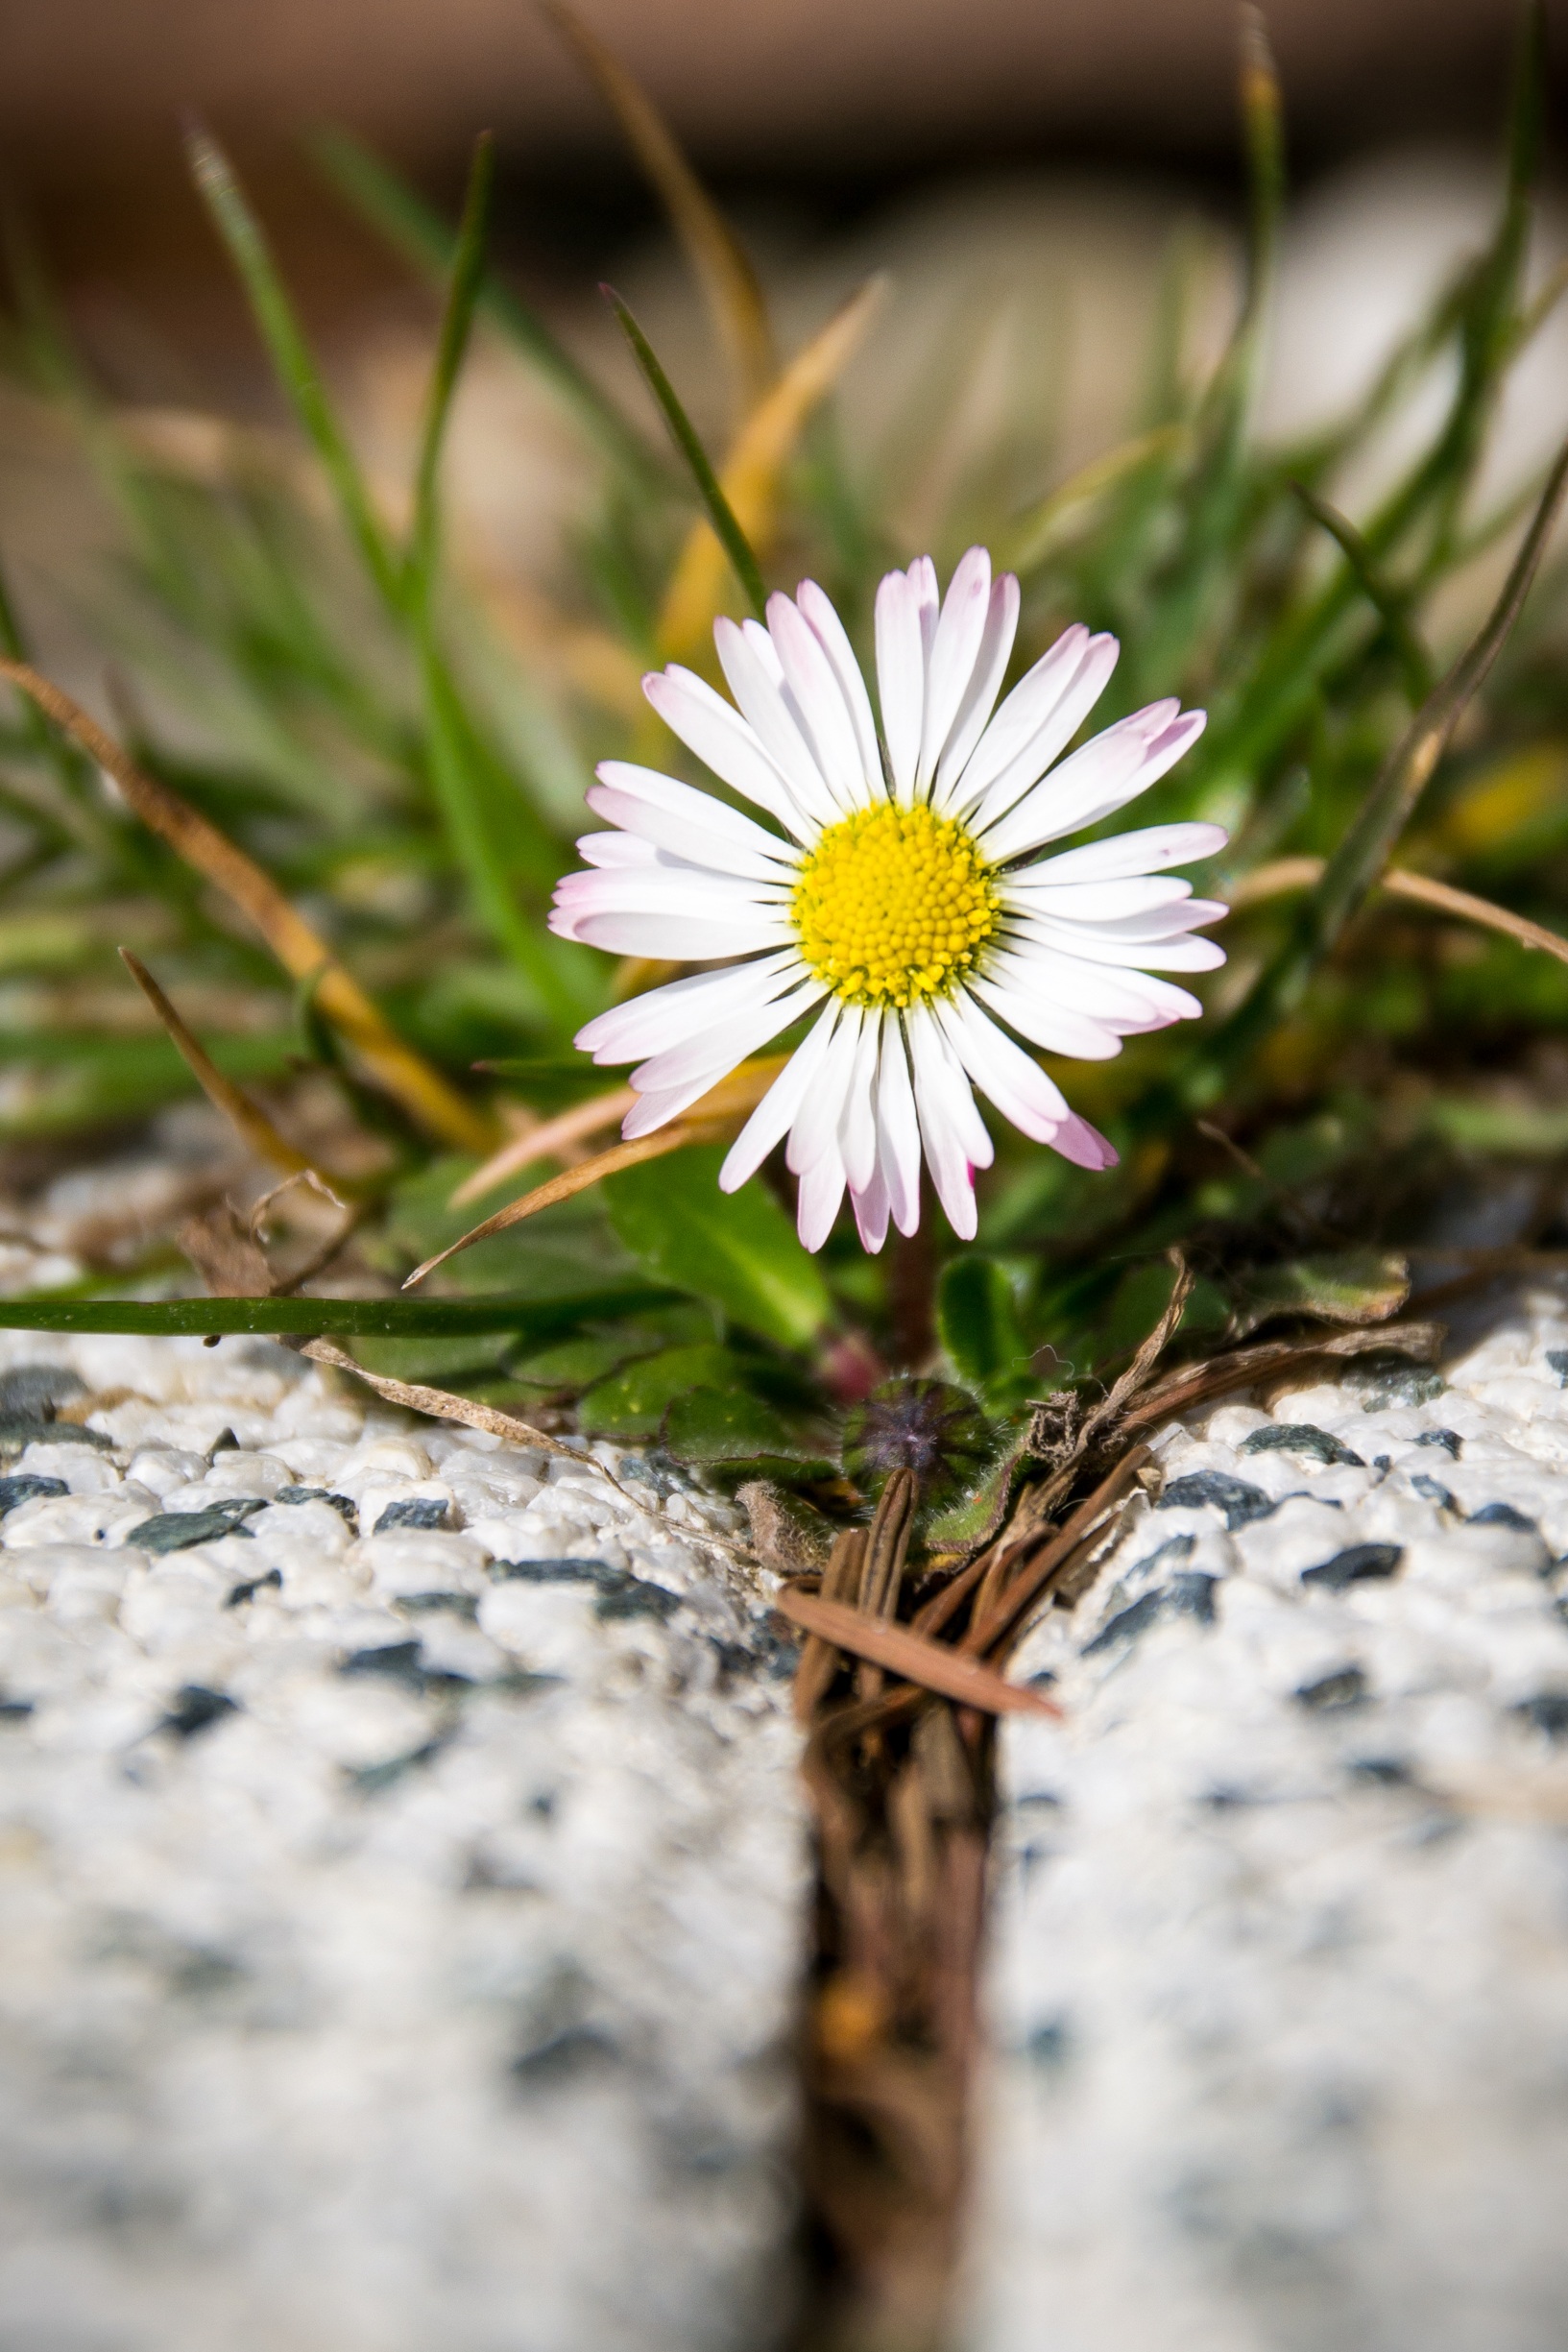
nature, grass, branch, blossom, plant, white, lawn, photography, leaf, flower, petal, summer, daisy, spring, macro, natural, botany, yellow, flora, wildflower, flowers, close up, petals, daisies, flowering, macro photography, flowering plant, daisy family, oxeye daisy, land plant